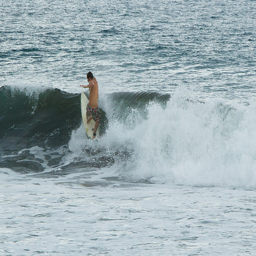
A surfer is catching a wave in the ocean.
A person surfing a small wave in the ocean
A man riding upward on a wave during his surf.
A man on a surfboard in the ocean.
a surfer surfing at the beach on a sunny day